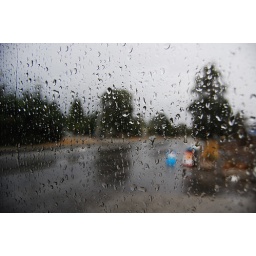
This was taken in Glenorchy from inside the bus shuttle to the Routeburn Track. We had to start walking that day...